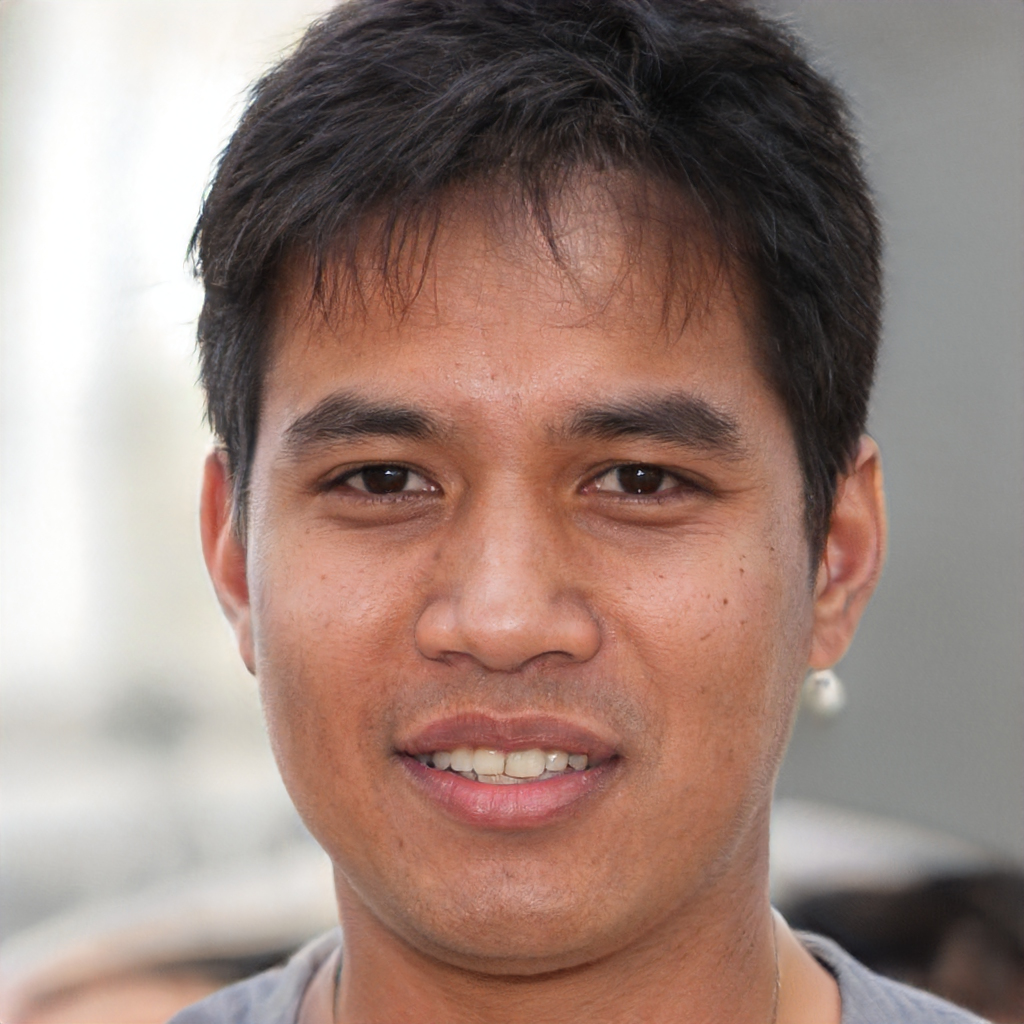
Gender: Male